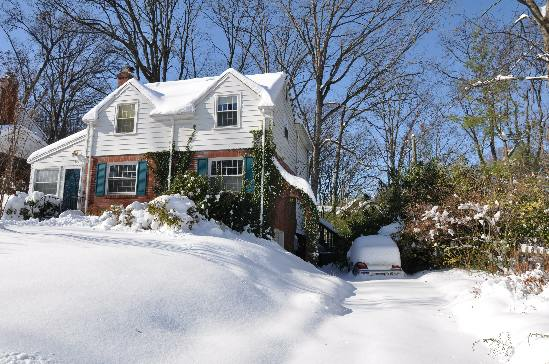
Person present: No